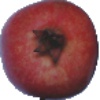
Label: Pomegranate 1